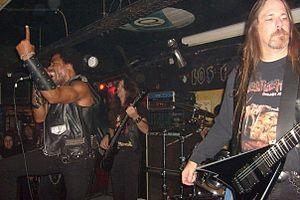
Hirax est un groupe de thrash metal américain, originaire de Buena Park, en Californie. Le groupe joue autour de Los Angeles et San Francisco avec d'autres groupes locaux comme Metallica, Element Ethan, Exodus, et Slayer. le groupe est pionnier du thrash metal, speed metal et du crossover thrash.